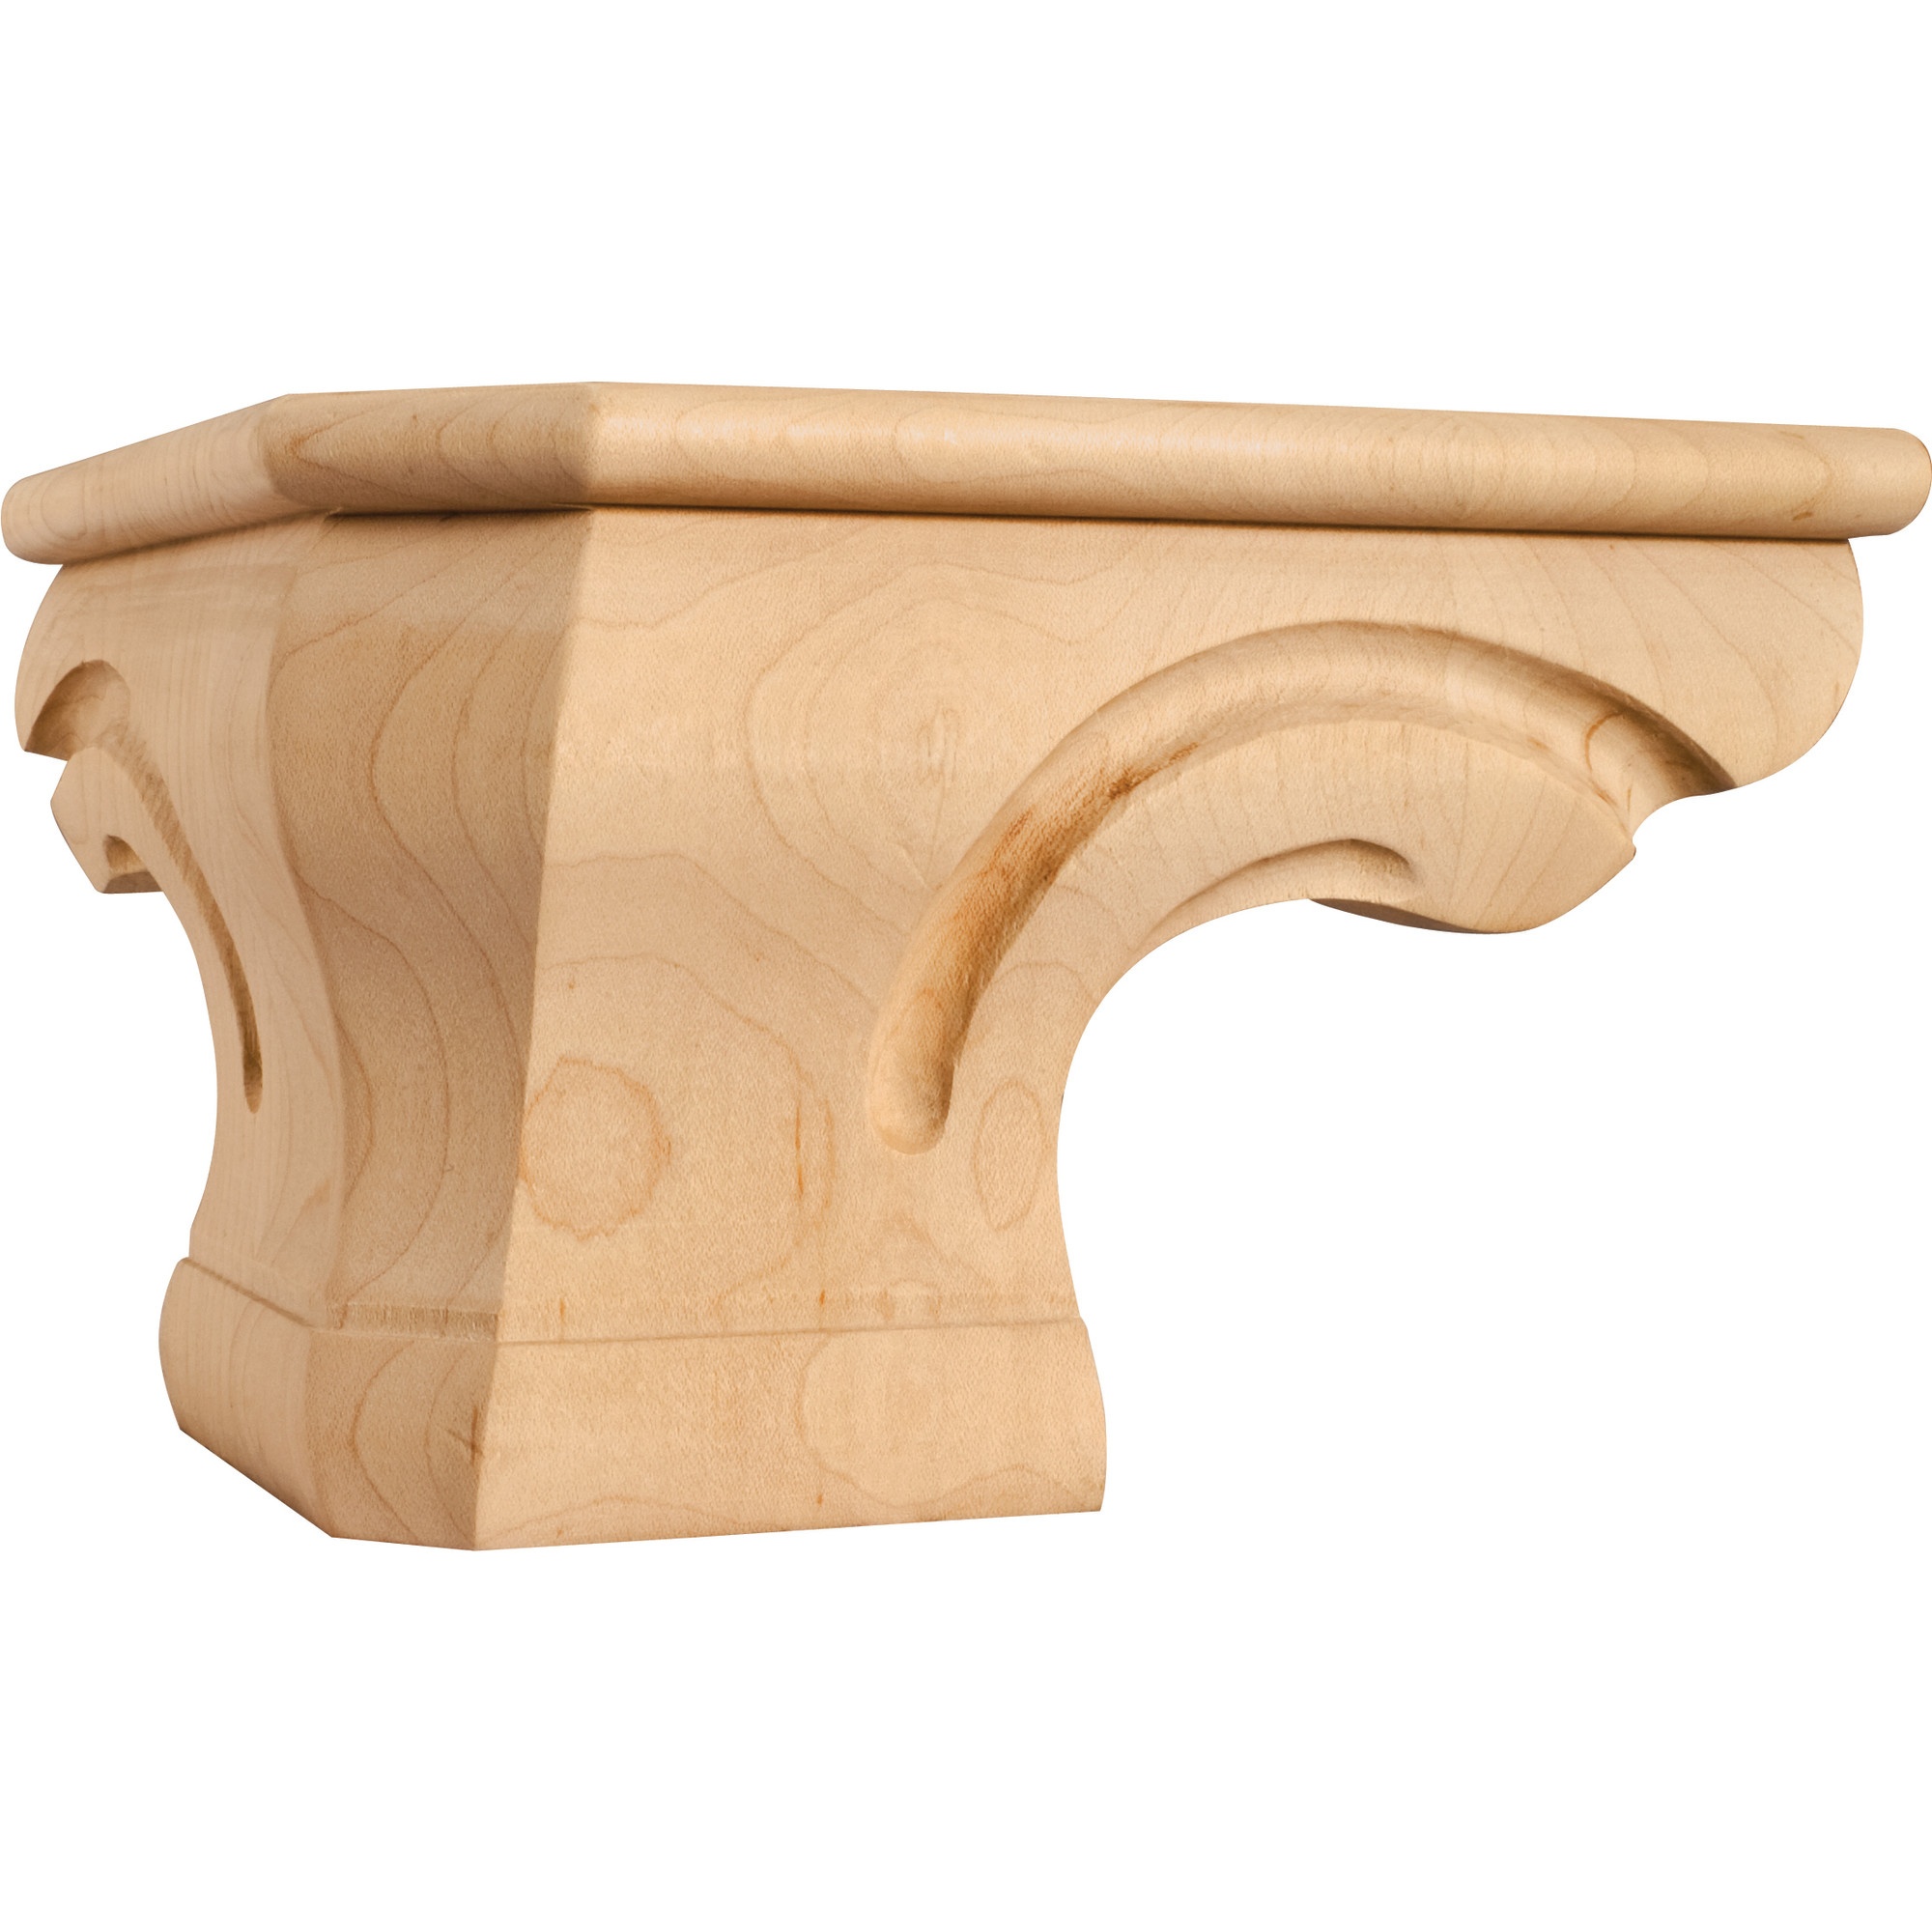
6-3/4" W x 6-3/4" D x 4-1/2" H Oak Beaded Rounded Corner Pedestal Foot
Unfinished. A beveled front edge with a carved top bead and subtle curves are carved into the sides of this rounded Oak foot. The gentle curves bring a soft, elegant presence to a room. Pedestal feet are the perfect addition for creating the finishing touch on a furniture style project. Overall measurements: 6-3/4" W x 6-3/4" D x 4-1/2" H. For decorative purposes only. **Photo not species specific**. Individually wrapped to control moisture content. Multiple wood species available. Coordinating products are available. 1-Year Warranty. A quick sanding and it's ready for paint or stain. .
Brand: Hardware Resources
Category: Furniture > Table Accessories